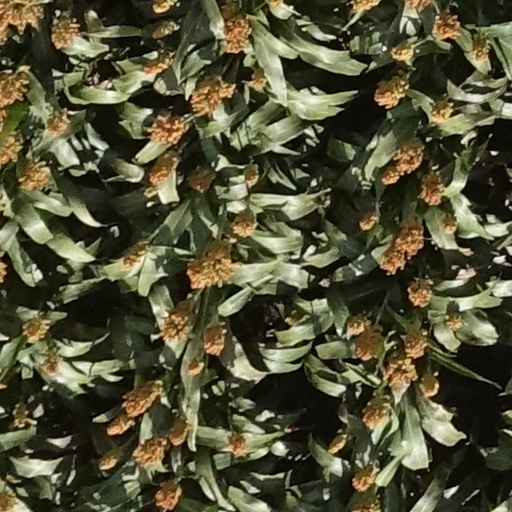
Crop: sorghum